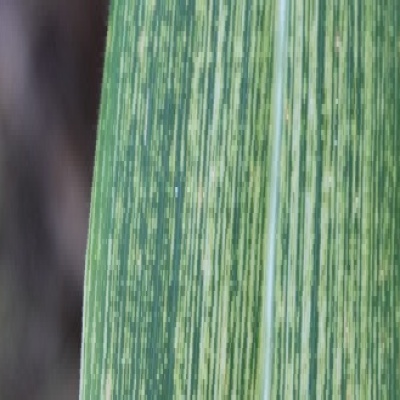
Label: Corn_(Maize)___Maize_Streak_Virus